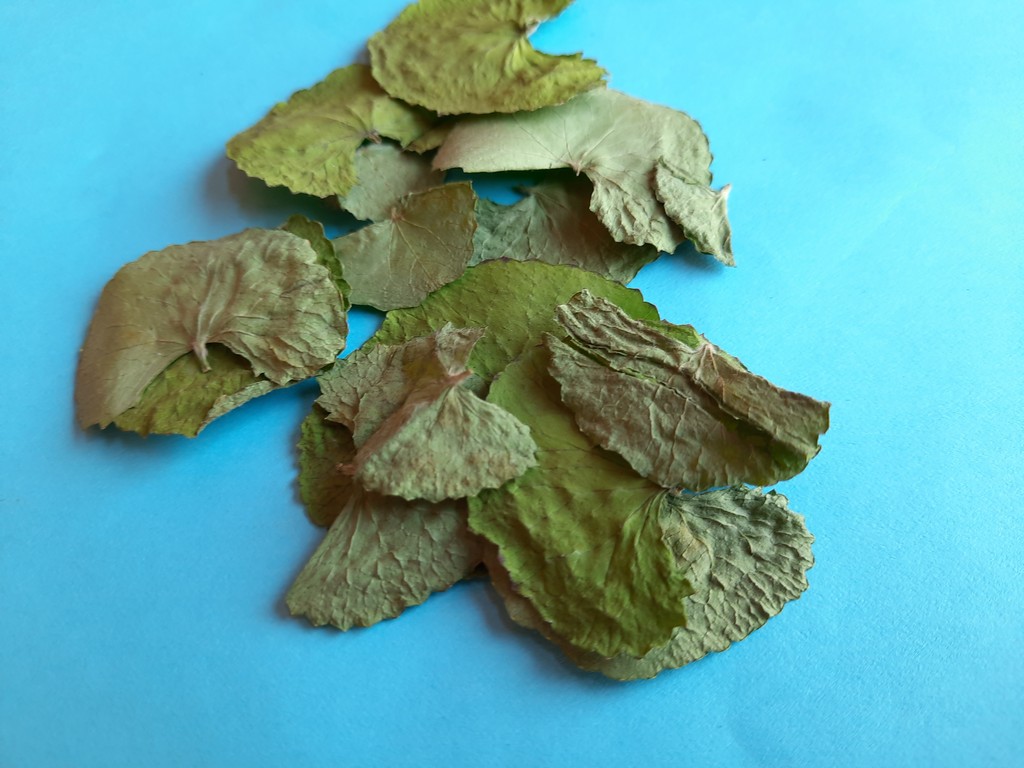
Label: Dried